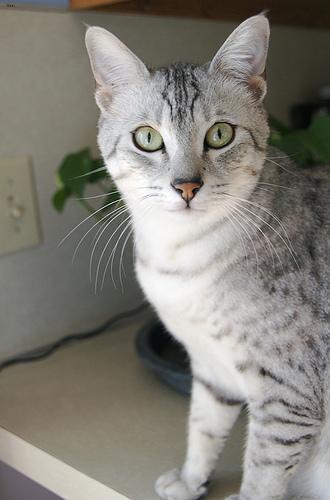
Egyptian Mau